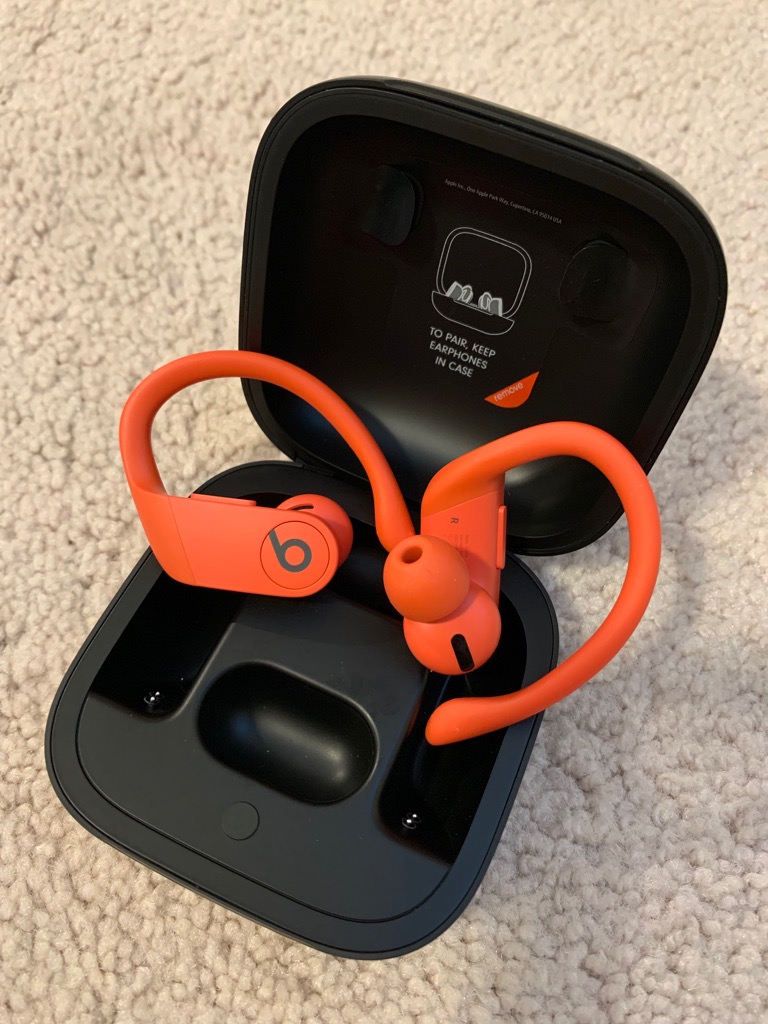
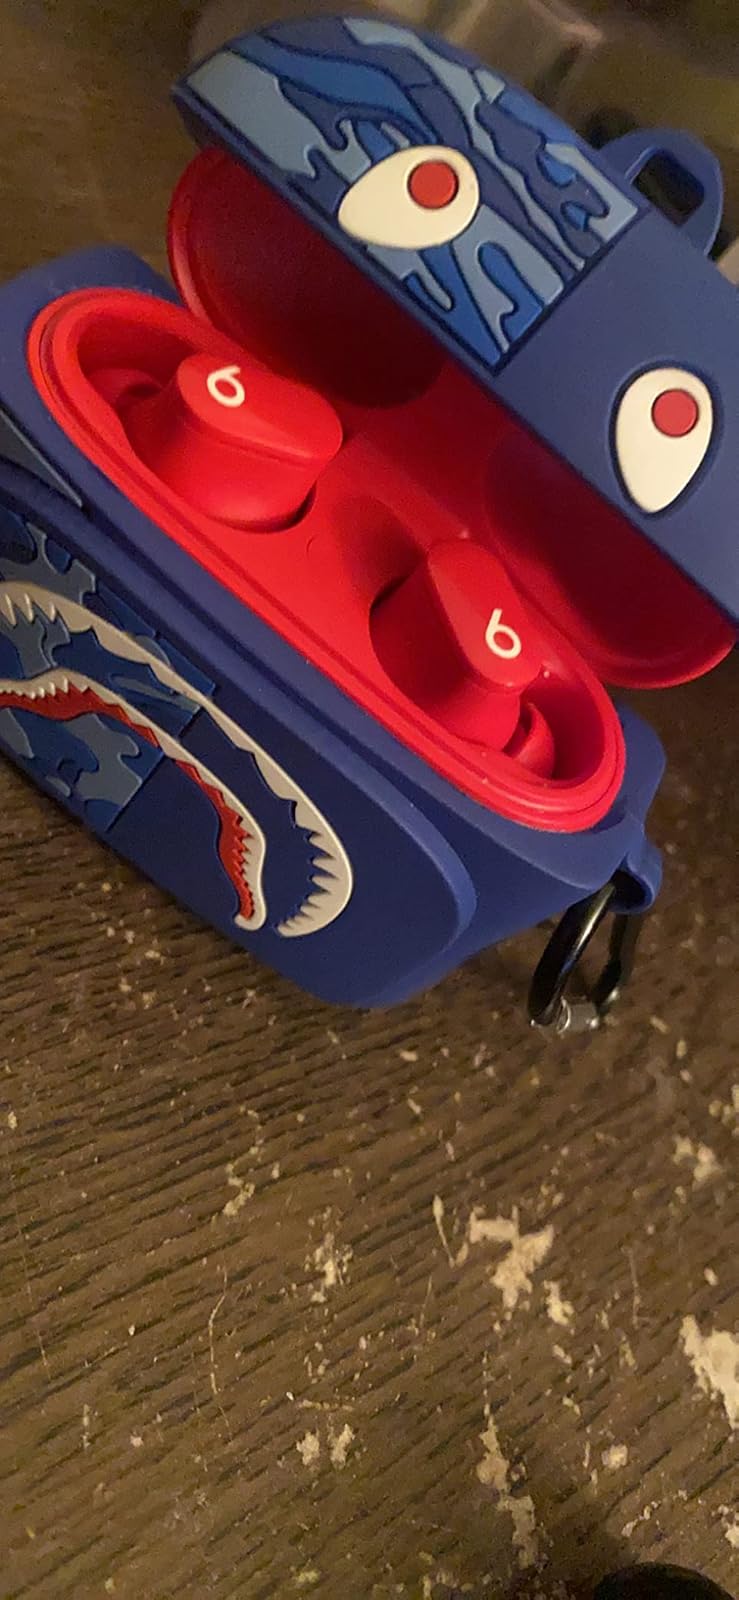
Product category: earbuds
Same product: no